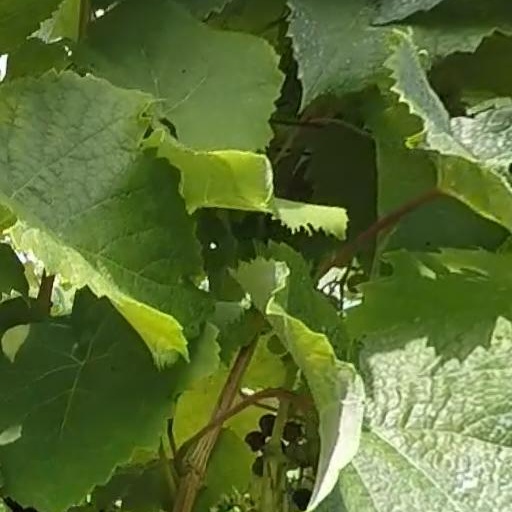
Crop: grape